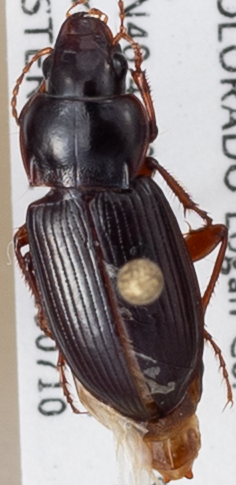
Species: Amara carinata
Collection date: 2019-07-10
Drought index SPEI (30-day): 1.13
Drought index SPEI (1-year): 1.13
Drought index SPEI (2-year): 0.71